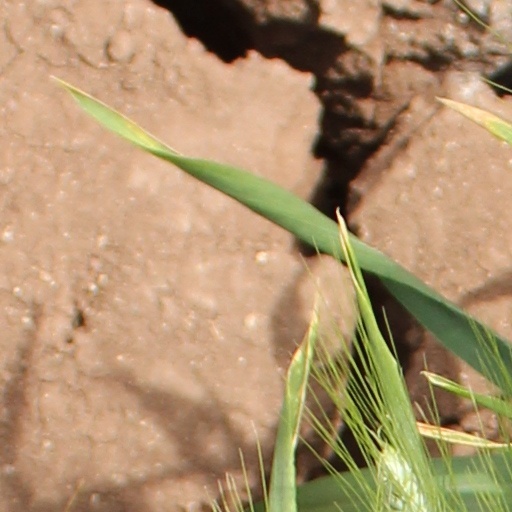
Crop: wheat